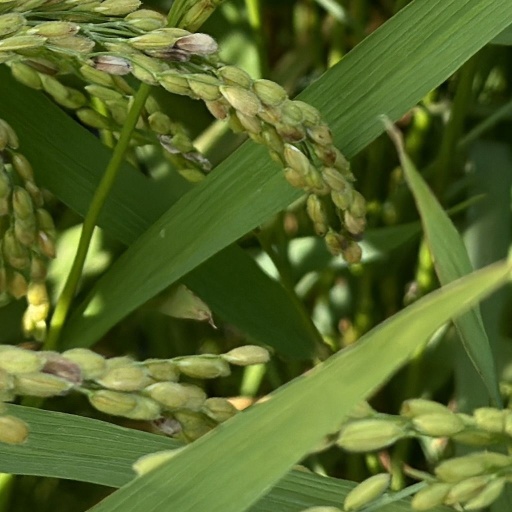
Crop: rice